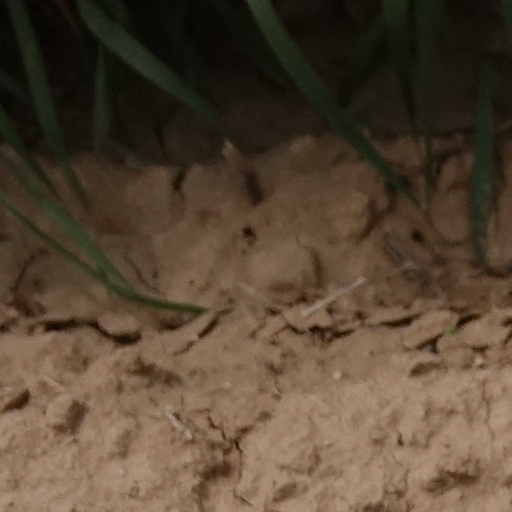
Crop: wheat